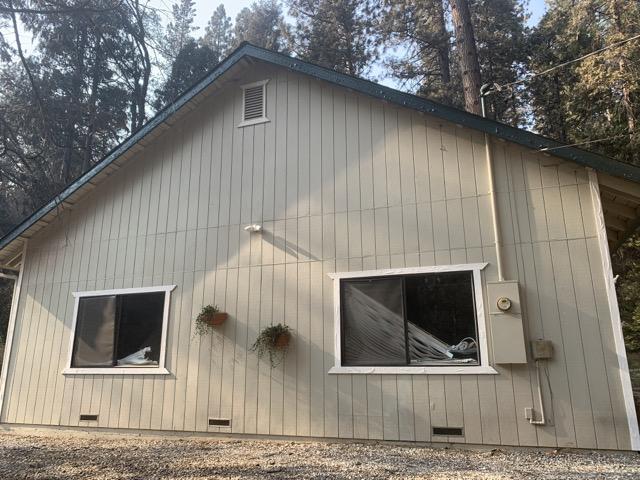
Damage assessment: affected